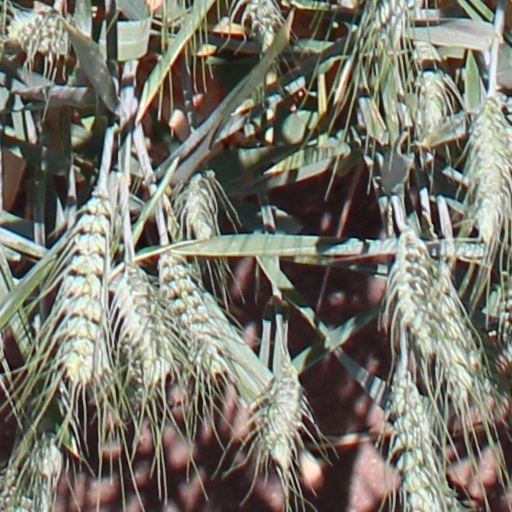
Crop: wheat